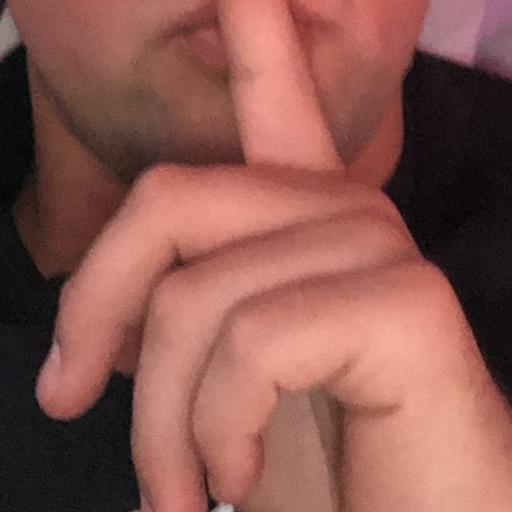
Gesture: mute